NGC 1399

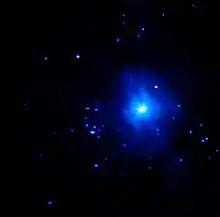
NGC 1399 X-ray image of Chandra

A spectrum was taken as part of a study of giant elliptical galaxies to figure out why galaxies of this type do not form stars. The data collected with Herschel showed that, contrary to previous belief, most of these galaxies contain plenty of cold gas – the raw material to form stars – with the exception of NGC 1399 and one other.